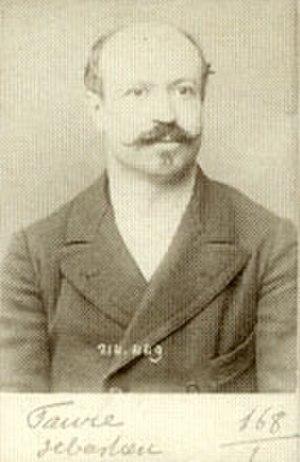
L'« anarchisme sans adjectifs » ou « anarchisme sans qualificatif » ou « anarchisme sans étiquette » est une conception de l'anarchisme « sans trait d'union » avec un courant particulier du mouvement libertaire tels que les tendances individualiste, anarcho-syndicaliste, mutualiste, socialiste ou communiste.
Le Tivoli-Vauxhall, était une salle de spectacle située à Paris, rue de la Douane. Durant la seconde moitié du XIXᵉ siècle, et durant la Commune de Paris en particulier, elle a hébergé de nombreuses réunions politiques.
Le « Procès des Trente » est un procès célèbre qui s'ouvre en France le 6 août 1894, devant la cour d'assises de la Seine.
Sébastien Faure, né le 6 janvier 1858 à Saint-Étienne et mort le 14 juillet 1942 à Royan, est un agent d’assurances puis conférencier professionnel.